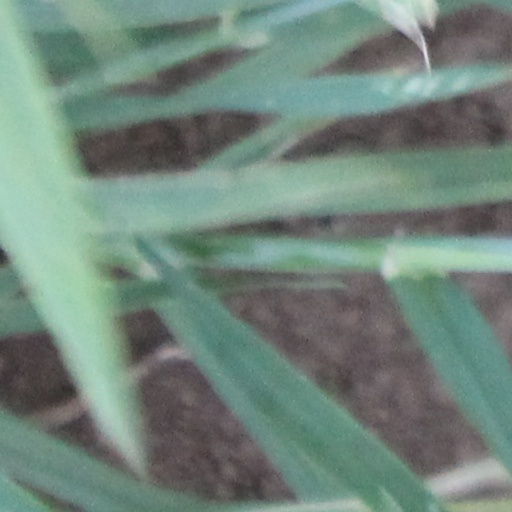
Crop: wheat